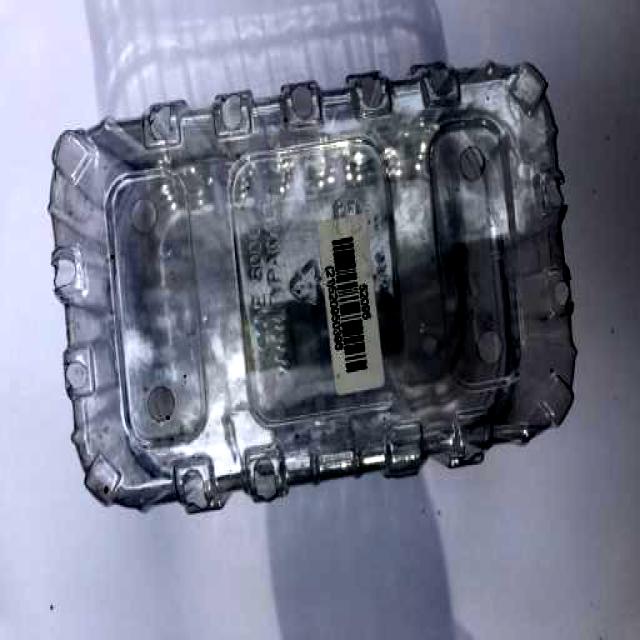
Label: Plastic